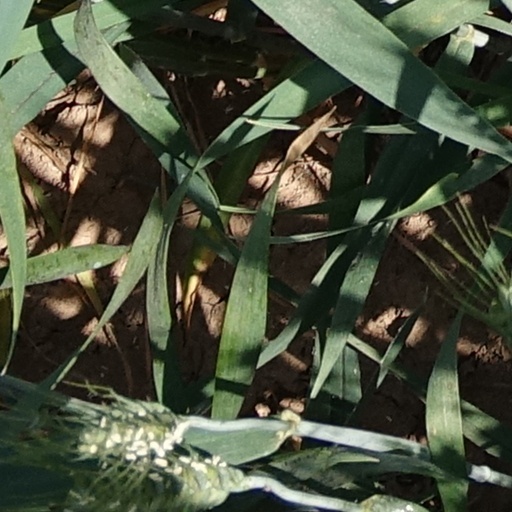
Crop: wheat